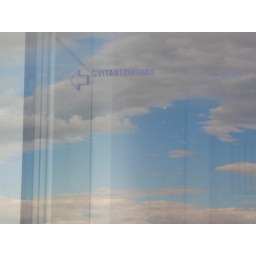
Cloud reflections in a glass door of RBS Studio at Morro da Cruz.